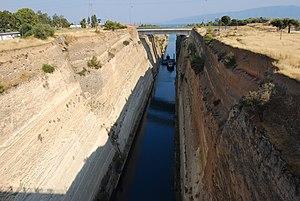
Vue du canal de Corinthe, vers le pont autoroutier et le golfe Saronique.